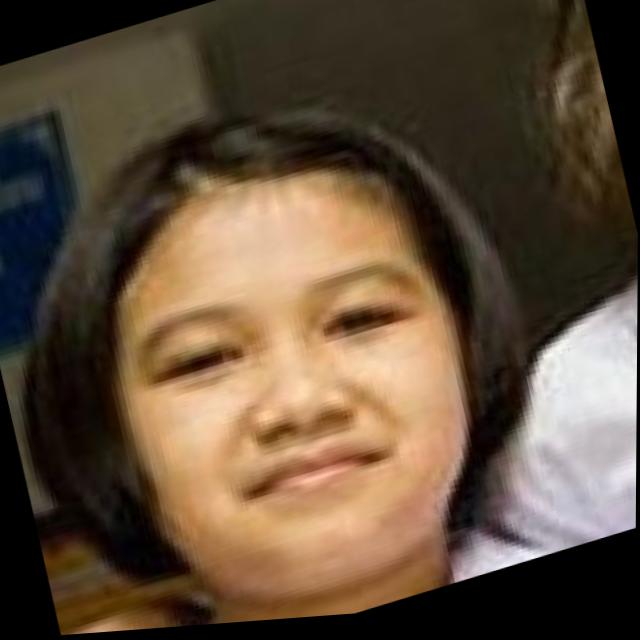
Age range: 0-12